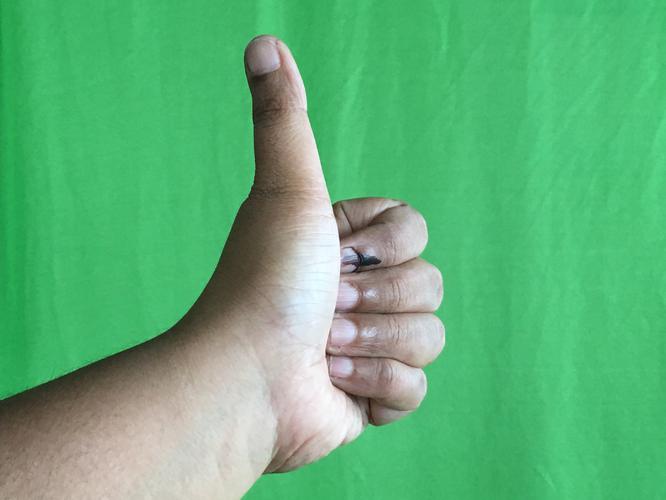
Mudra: Sikharam
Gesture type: single_hand